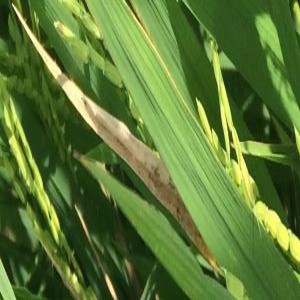
Disease: Bacterialblight